Kenneth C. Macdonald

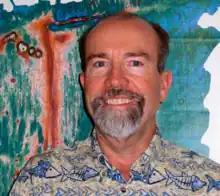
Macdonald and map of

Kenneth Craig Macdonald is an American oceanographer and marine geophysicist born in San Francisco, California, in 1947. As of 2018 he is professor emeritus at the Department of Earth Science and the Marine Sciences Institute at the University of California, Santa Barbara (UCSB). His work focuses on the tectonics and geophysics of the global mid-oceanic ridge including its spreading centers and transform faults, two of the three types of plate boundaries central to the theory of plate tectonics. His work has taken him to the north and south Atlantic oceans, the north and south Pacific oceans, the Indian Ocean, the Red Sea and the Sea of Cortez, as well as to the deep seafloor on over 50 dives in the research submersible ALVIN. Macdonald has participated in over 40 deep sea expeditions, and was chief- or co-chief scientist on 31 expeditions.